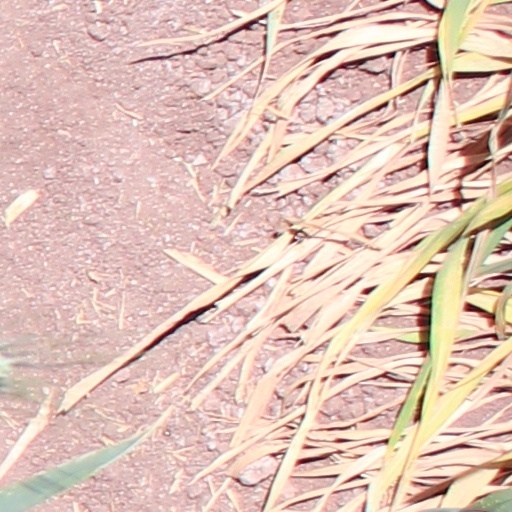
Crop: wheat